Black January

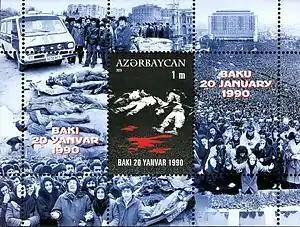
Azerbaijani stamp with photos of Black January

During the Black January crackdown, Soviet authorities managed to suppress all efforts to disseminate news from Azerbaijan to the local population and the international community. On the eve of the military intervention, one of the leaders of Popular Front, Ekhtibar Mamedov, proposed to Kremlin officials that he appear on Azerbaijani TV at 8 PM to announce that the First Secretary of Azerbaijani Communist Party, Abdurrahman Vazirov, would be leaving, and no troops would invade Baku, thus restoring order.